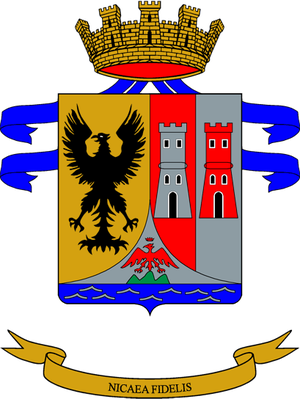
La liste des régiments de l'armée de terre italienne
Les Alpins sont les troupes de l'armée italienne spécialisées pour le combat en zone montagneuse. Elles sont rattachées à l'infanterie et composées, actuellement, de deux brigades.